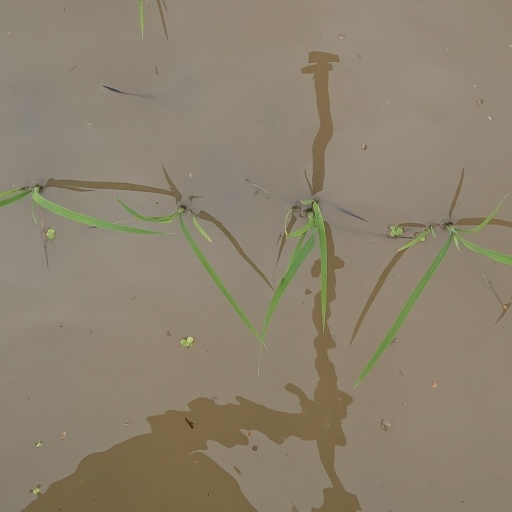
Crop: rice